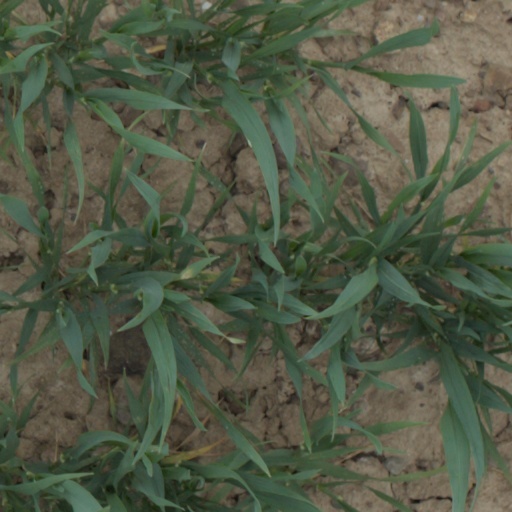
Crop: wheat